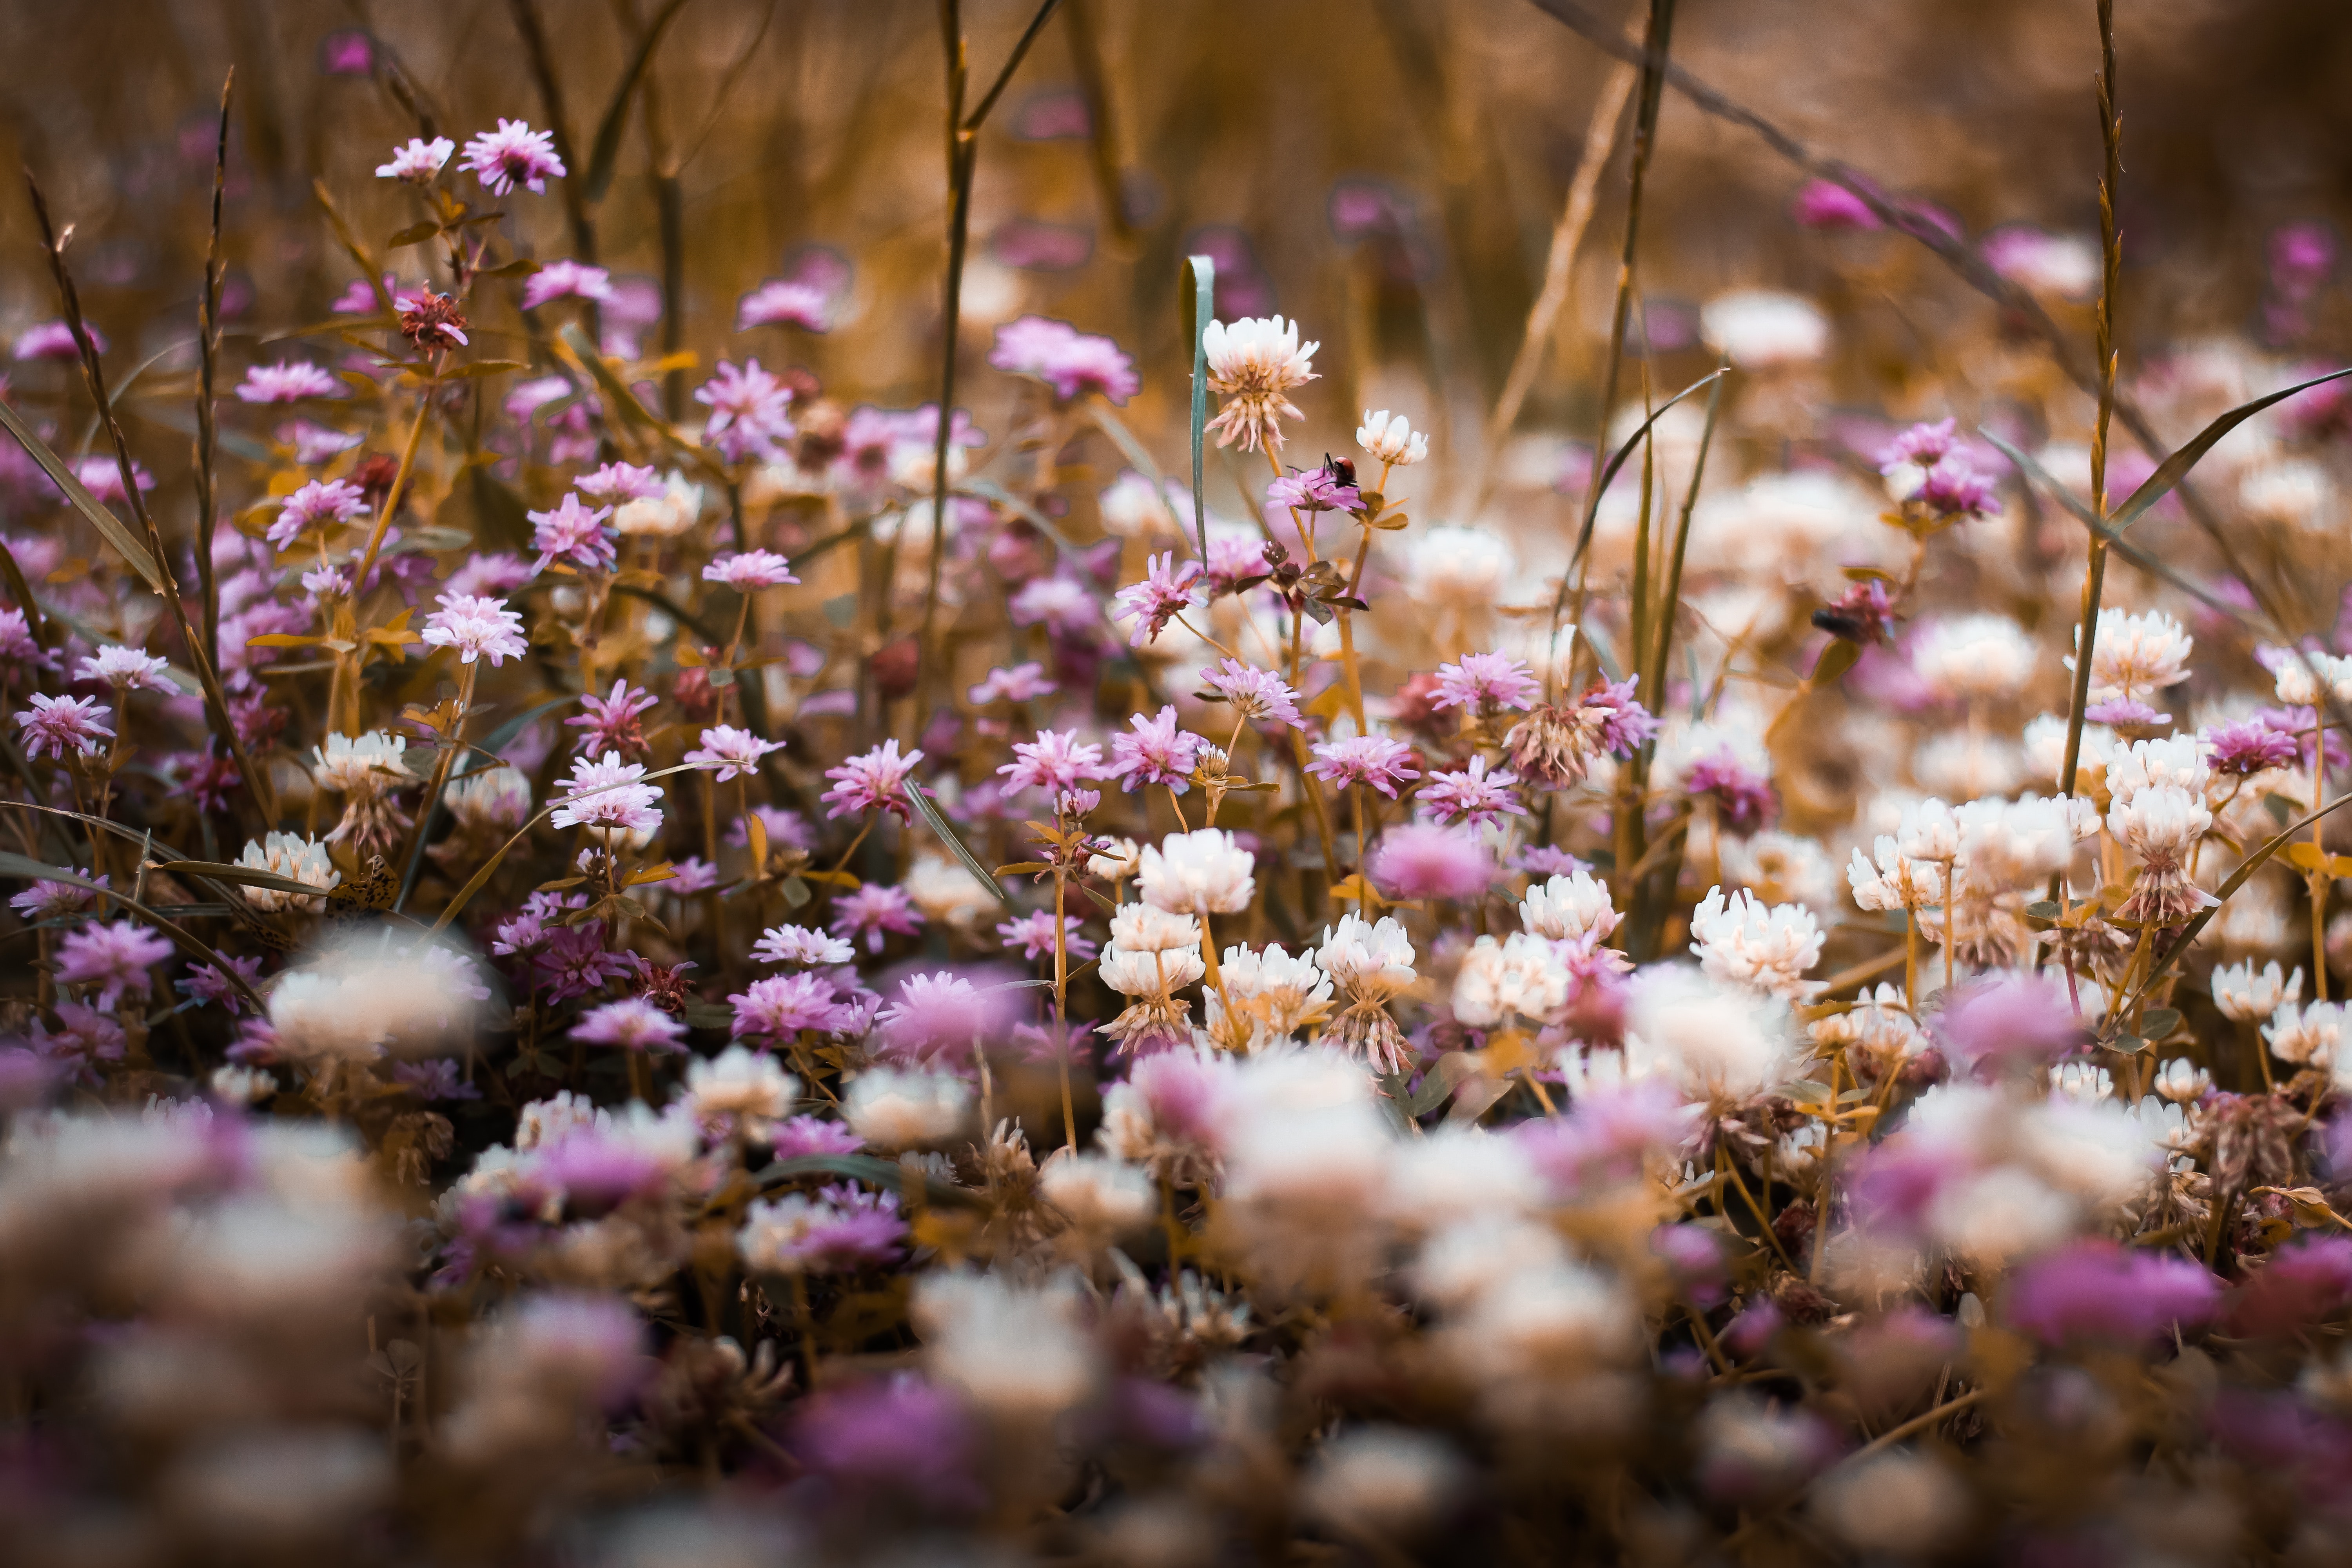
flower, spring, purple, plant, violet, lavender, pink, botany, wildflower, petal, grass, flowering plant, annual plant, blossom